Marko Dević

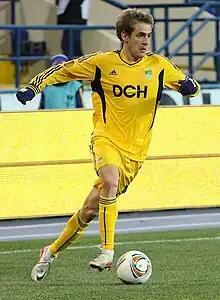
Dević playing against Malmö FF in November 2011

Myron Markevych brought Dević to Vyscha Liha club Metalist Kharkiv. He scored 4 goals in 27 league appearances in his first season as Metalist finished in 3rd position. In the 2007–08 season, he was the Ukrainian Premier League top scorer with 19 goals in 27 matches played. Close behind him were Oleksandr Hladky, Oleksandr Kosyrin and Yevhen Seleznyov, each with 17 goals. Despite Dević's prolific scoring, Metalist finished in third place once again. Dević had a slow start to the 2008–09 season but in the 13th round he scored both goals in a 2–0 win over Chornomorets Odesa. He finished the season with eight goals from 24 league matches as Metalist again finished third. Metalist also made it to the round of 16 in the UEFA Cup but lost out to another Ukrainian side, Dynamo Kyiv, on away goals after a 3–3 aggregate score. Dević scored eight goals in 24 league appearances in the 2008–09 season, with Metalist finishing in 3rd place. In the 2009–10 season he netted eight times in 20 league appearances as Metalist finished third. In the 2010–11 season Dević topped the assist table for the season with 9 assists. He also managed 14 goals in 24 league appearances to become the second highest goal scorer behind Yevhen Seleznyov of Dnipro, helping Metalist to a 3rd-place finish.